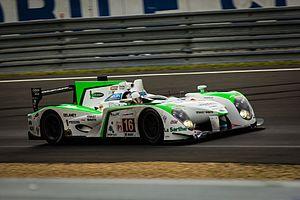
L’Aston Martin AMR-One est une voiture de course conçue et développée conjointement par le préparateur automobile Prodrive et l’écurie britannique Aston Martin Racing pour répondre au règlement des Le Mans Prototype de l'Automobile Club de l'Ouest.
La Pescarolo 03 est une barquette de course construite par Pescarolo pour prendre la suite en 2012 de la Pescarolo 01 et concourir en catégorie Le Mans Prototype en championnat du monde d'endurance FIA et aux 24 Heures du Mans.